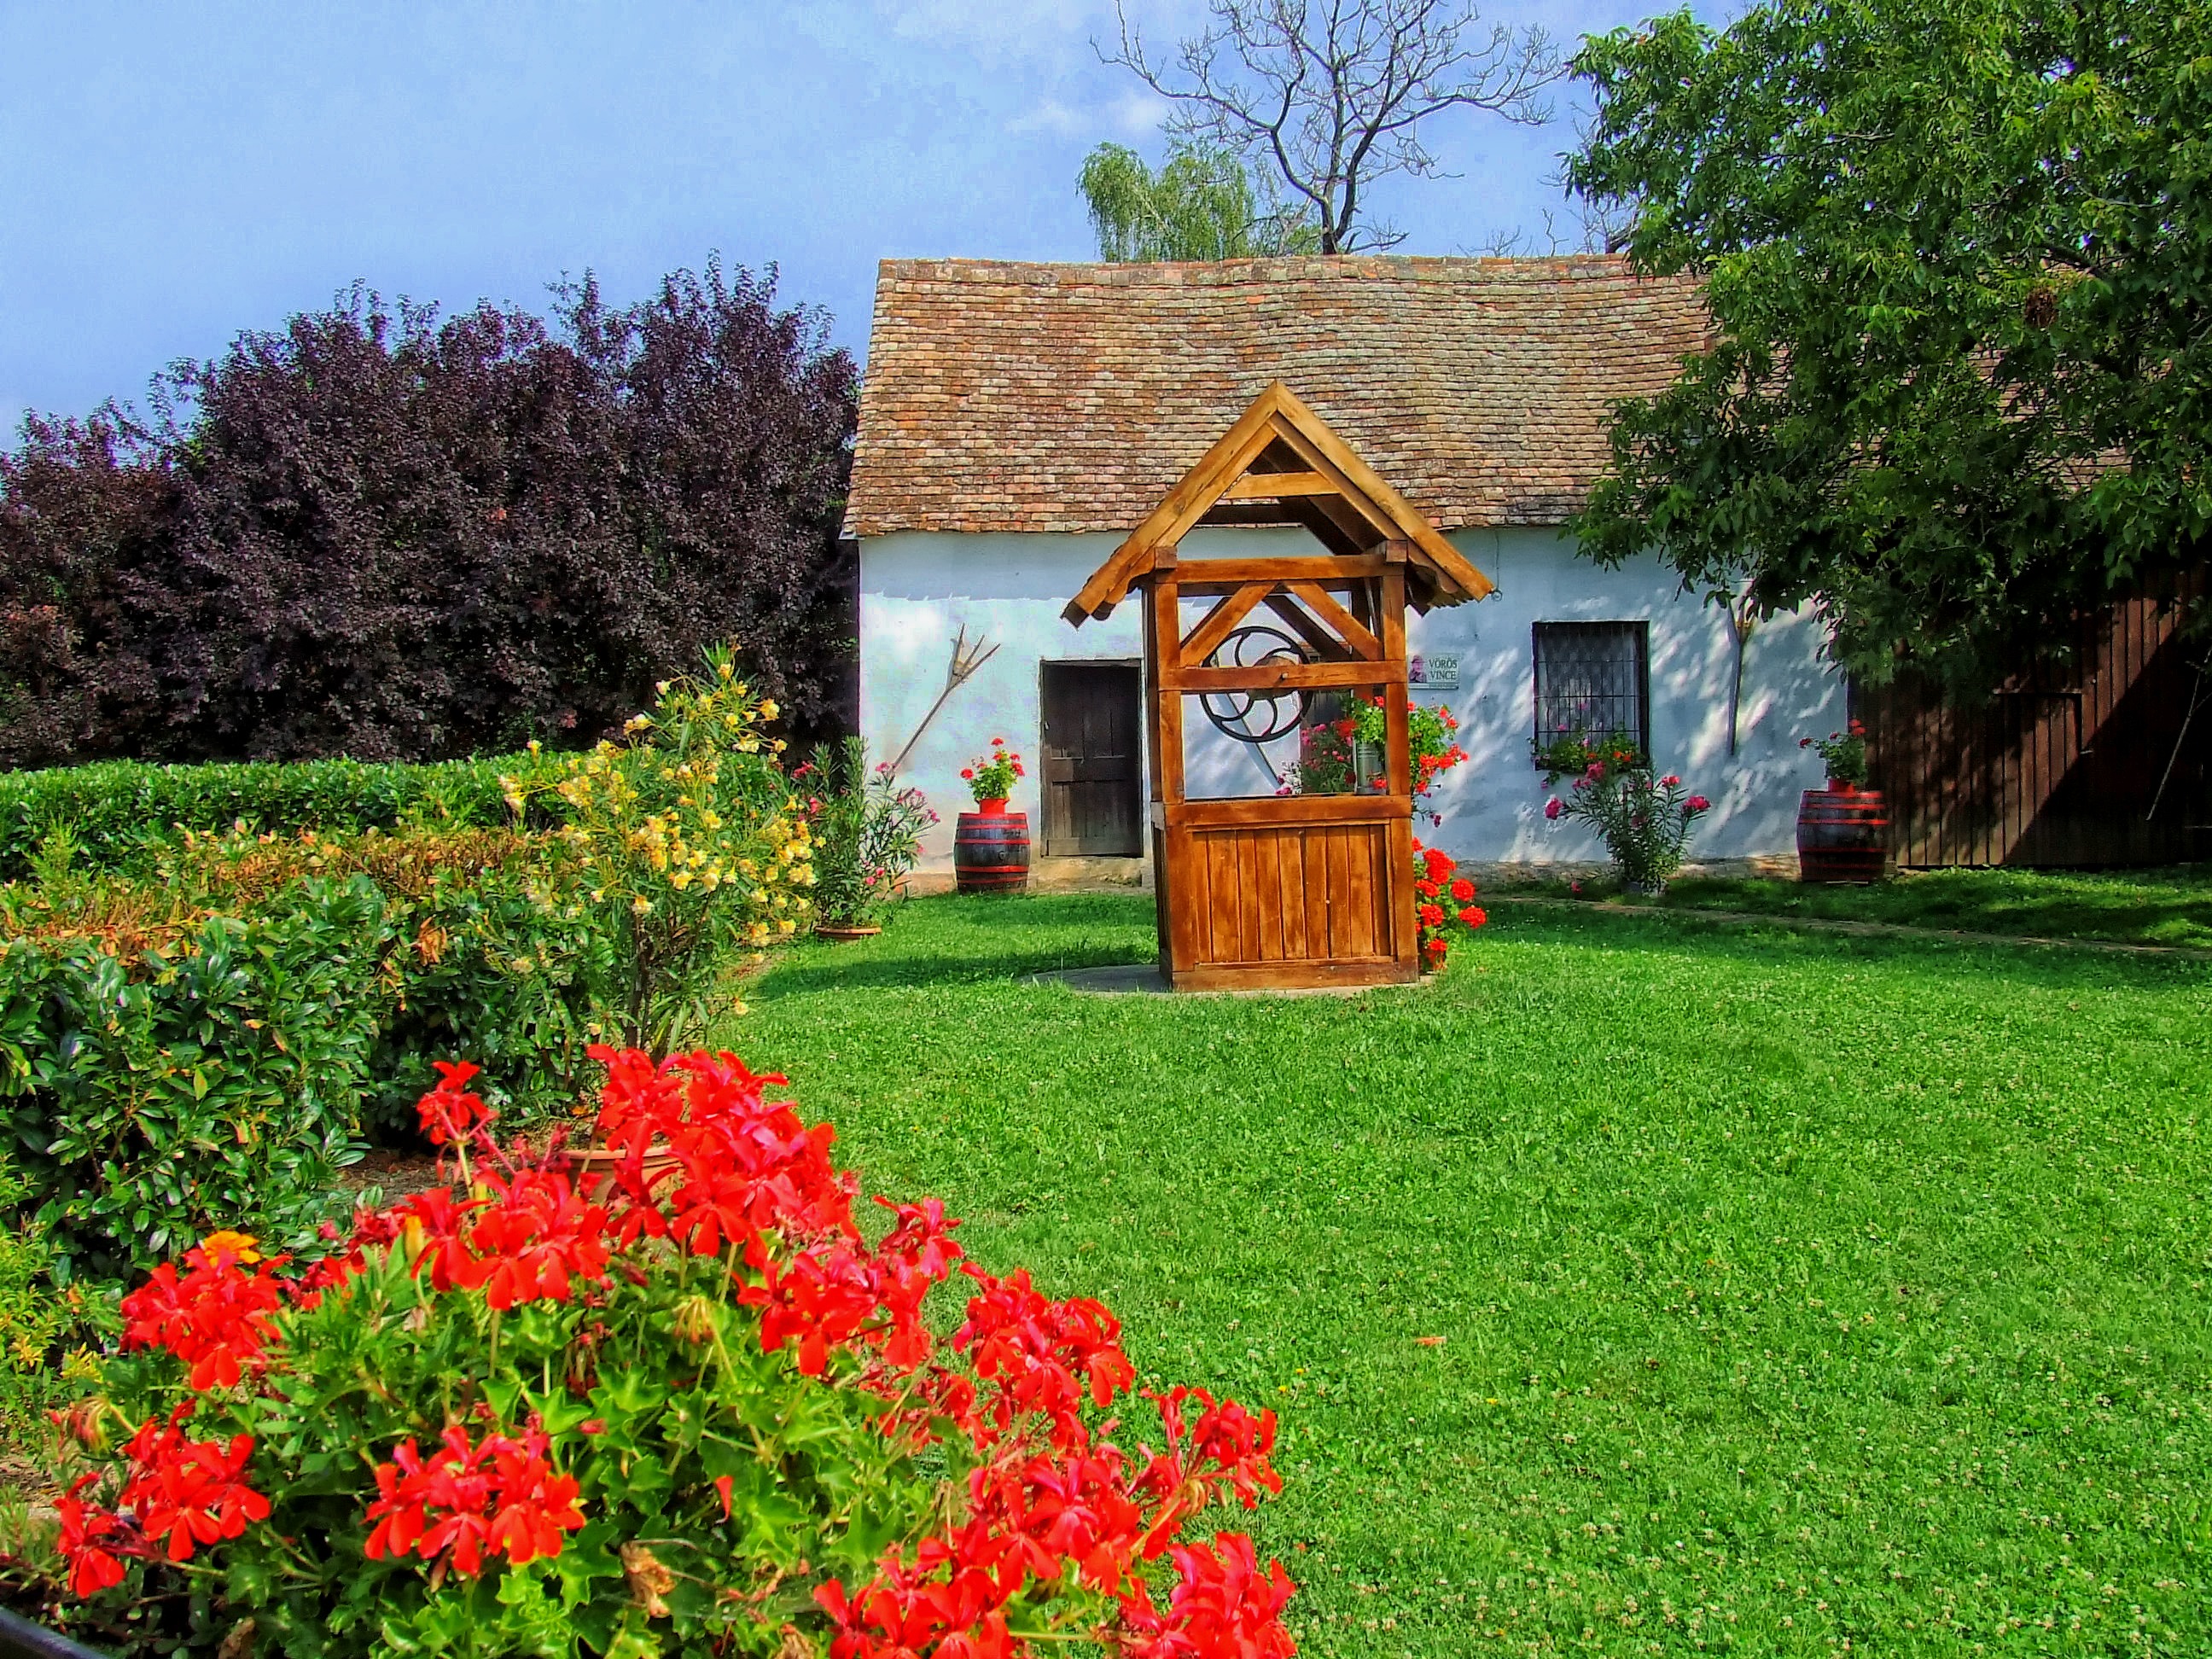
nature, architecture, farm, lawn, house, flower, country, summer, rural, cottage, backyard, garden, plants, flowers, outside, hdr, shrub, well, yard, czech republic, rural area, outdoor structure